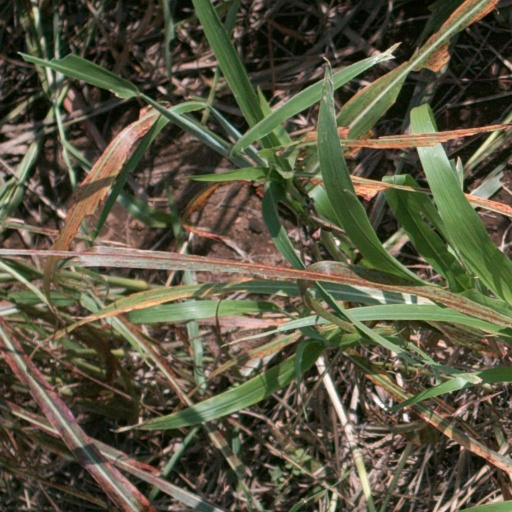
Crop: sorghum